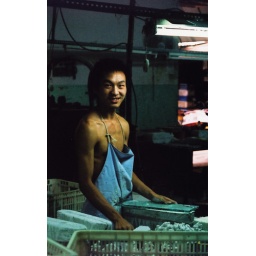
boy working in blue apron